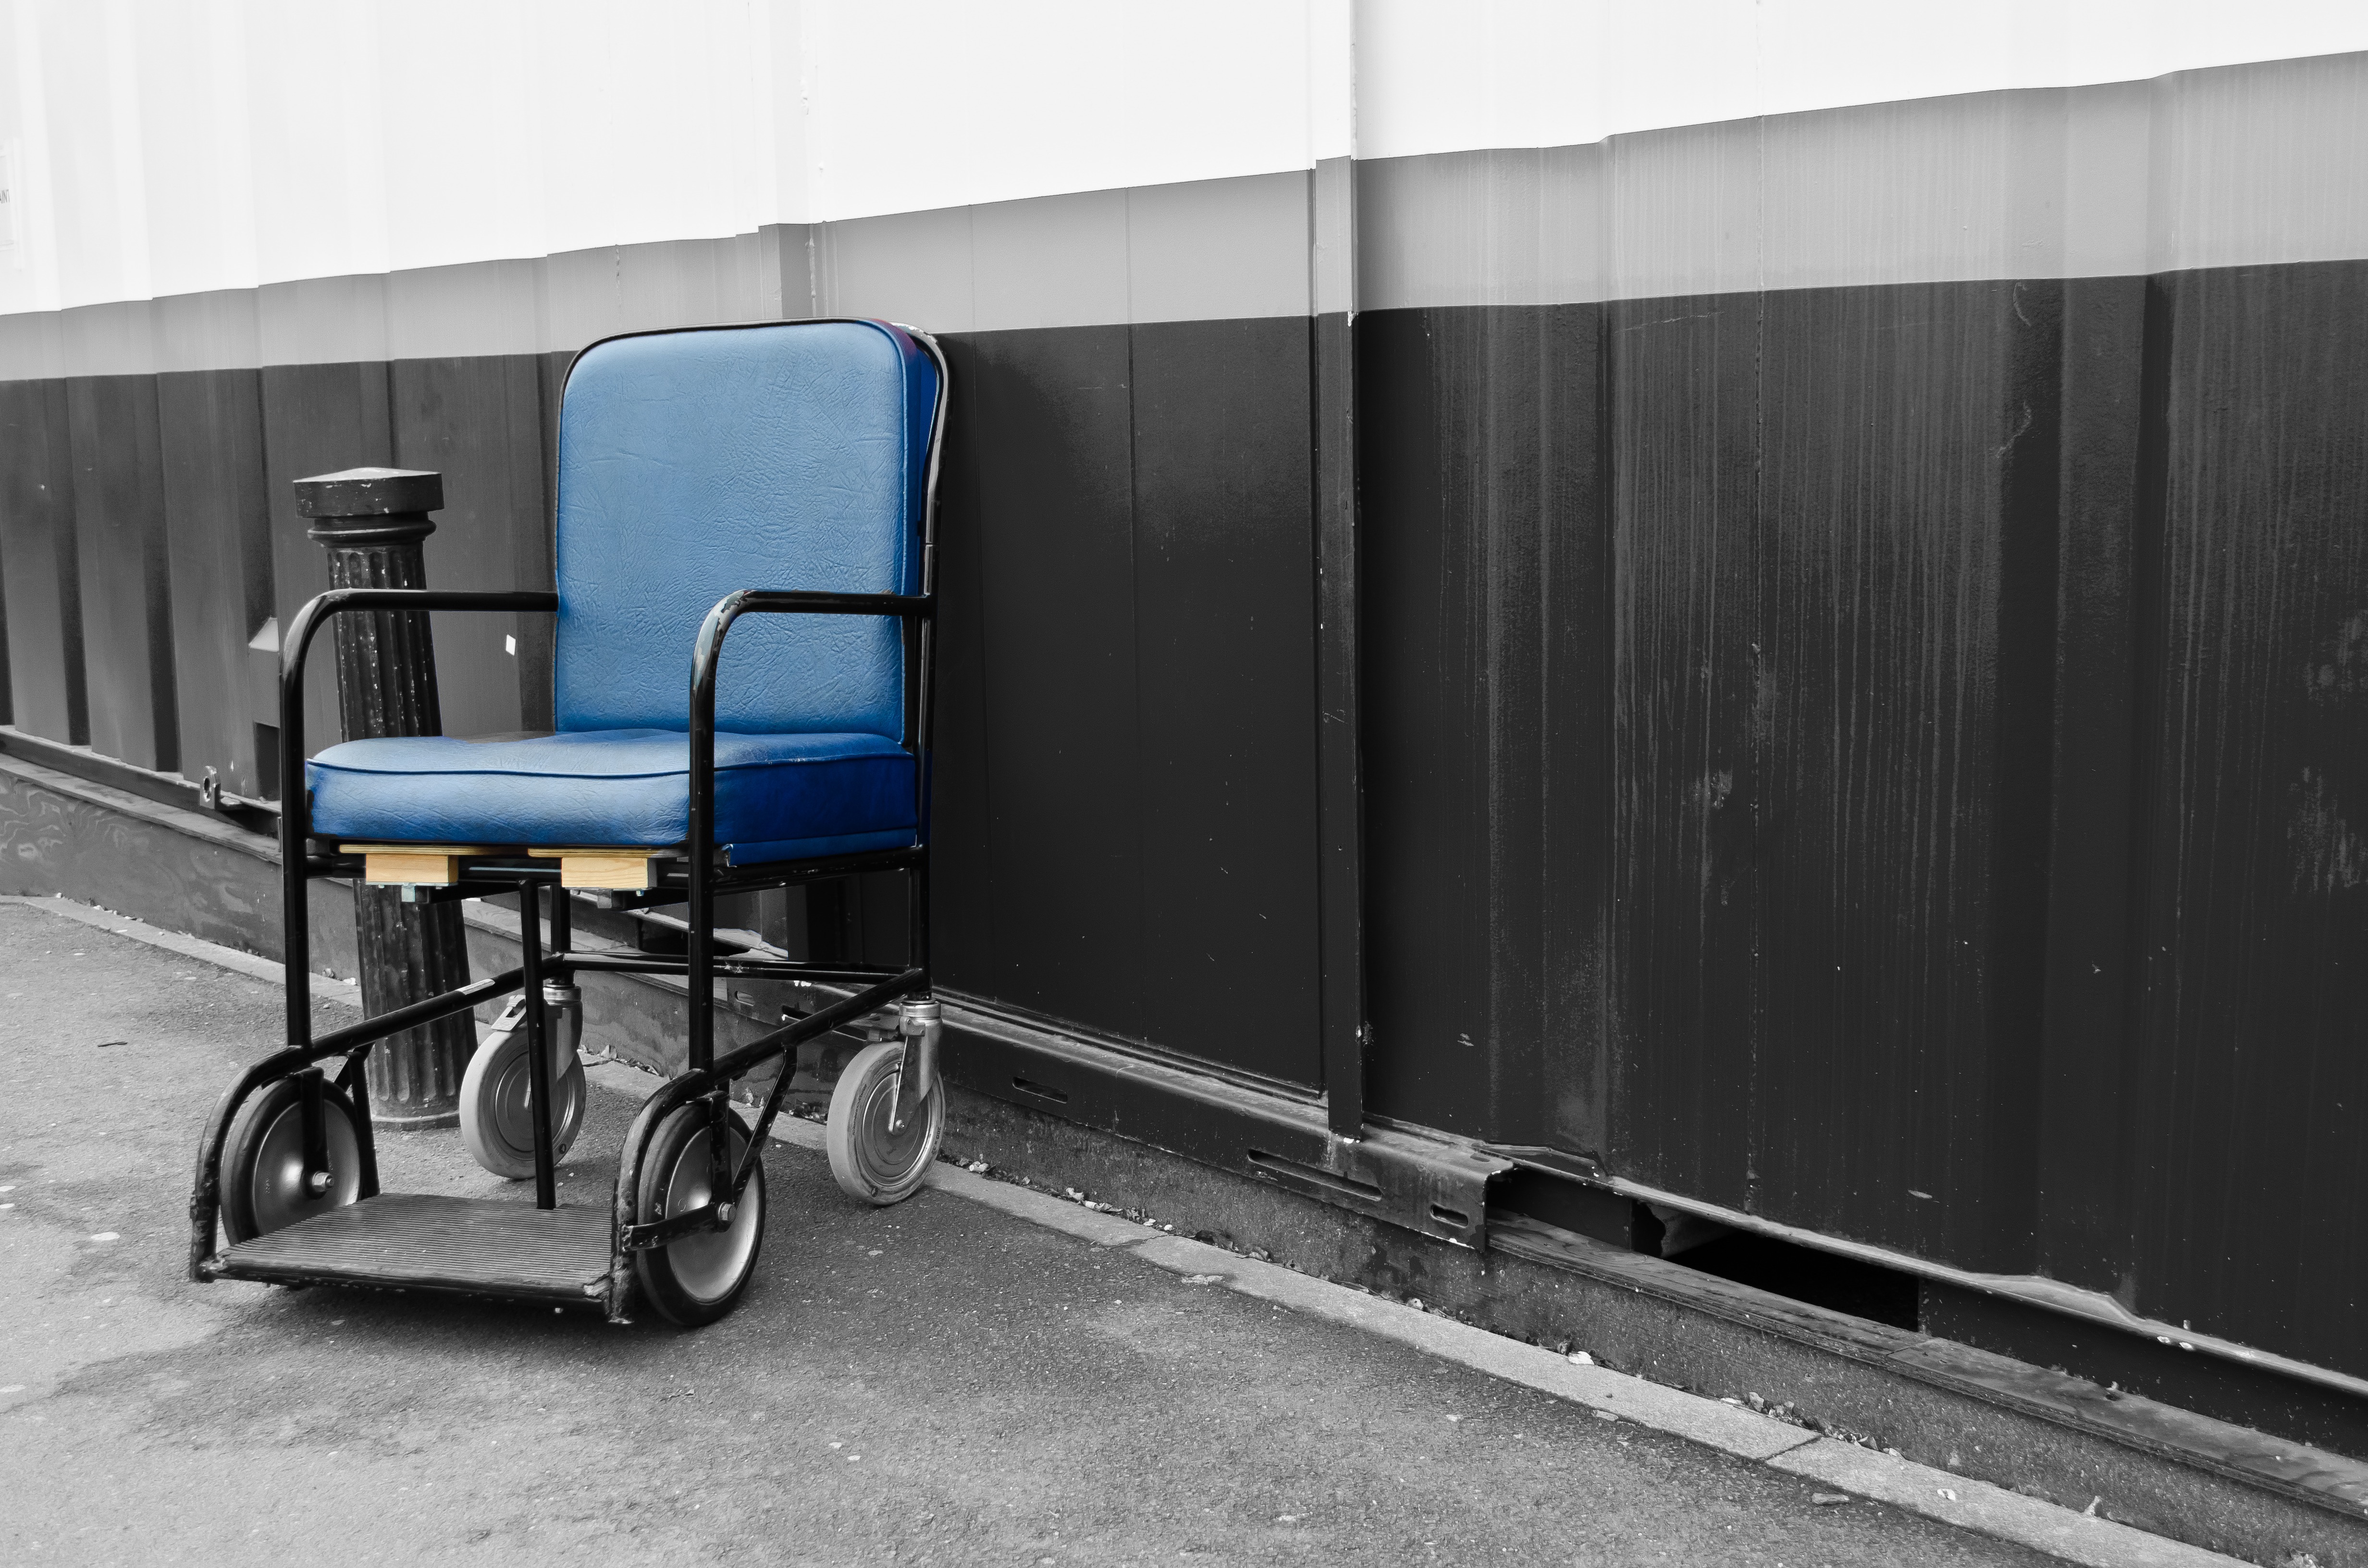
chair, transport, vehicle, symbol, charity, care, black, monochrome, health, help, background, wheelchair, hospital, access, respect, illness, patient, disability, assistance, land vehicle